This Time for Keeps

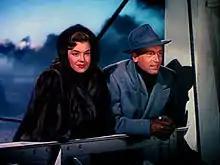
Esther Williams as Leonora 'Nora' Cambaretti and Johnnie Johnston as Dick Johnson

After an Aqua Capers performance, Dick and Nora go to dinner. Ferdi reminds her that she barely knows anything about Dick. At rehearsal the next day, Nora says before she can fall in love, Dick must pass inspection from her family back on Mackinac Island. Dick leaves with Nora while Frances's mother, Harriet, meets with Richard and agrees to announce their children's engagement, unbeknownst to Dick.